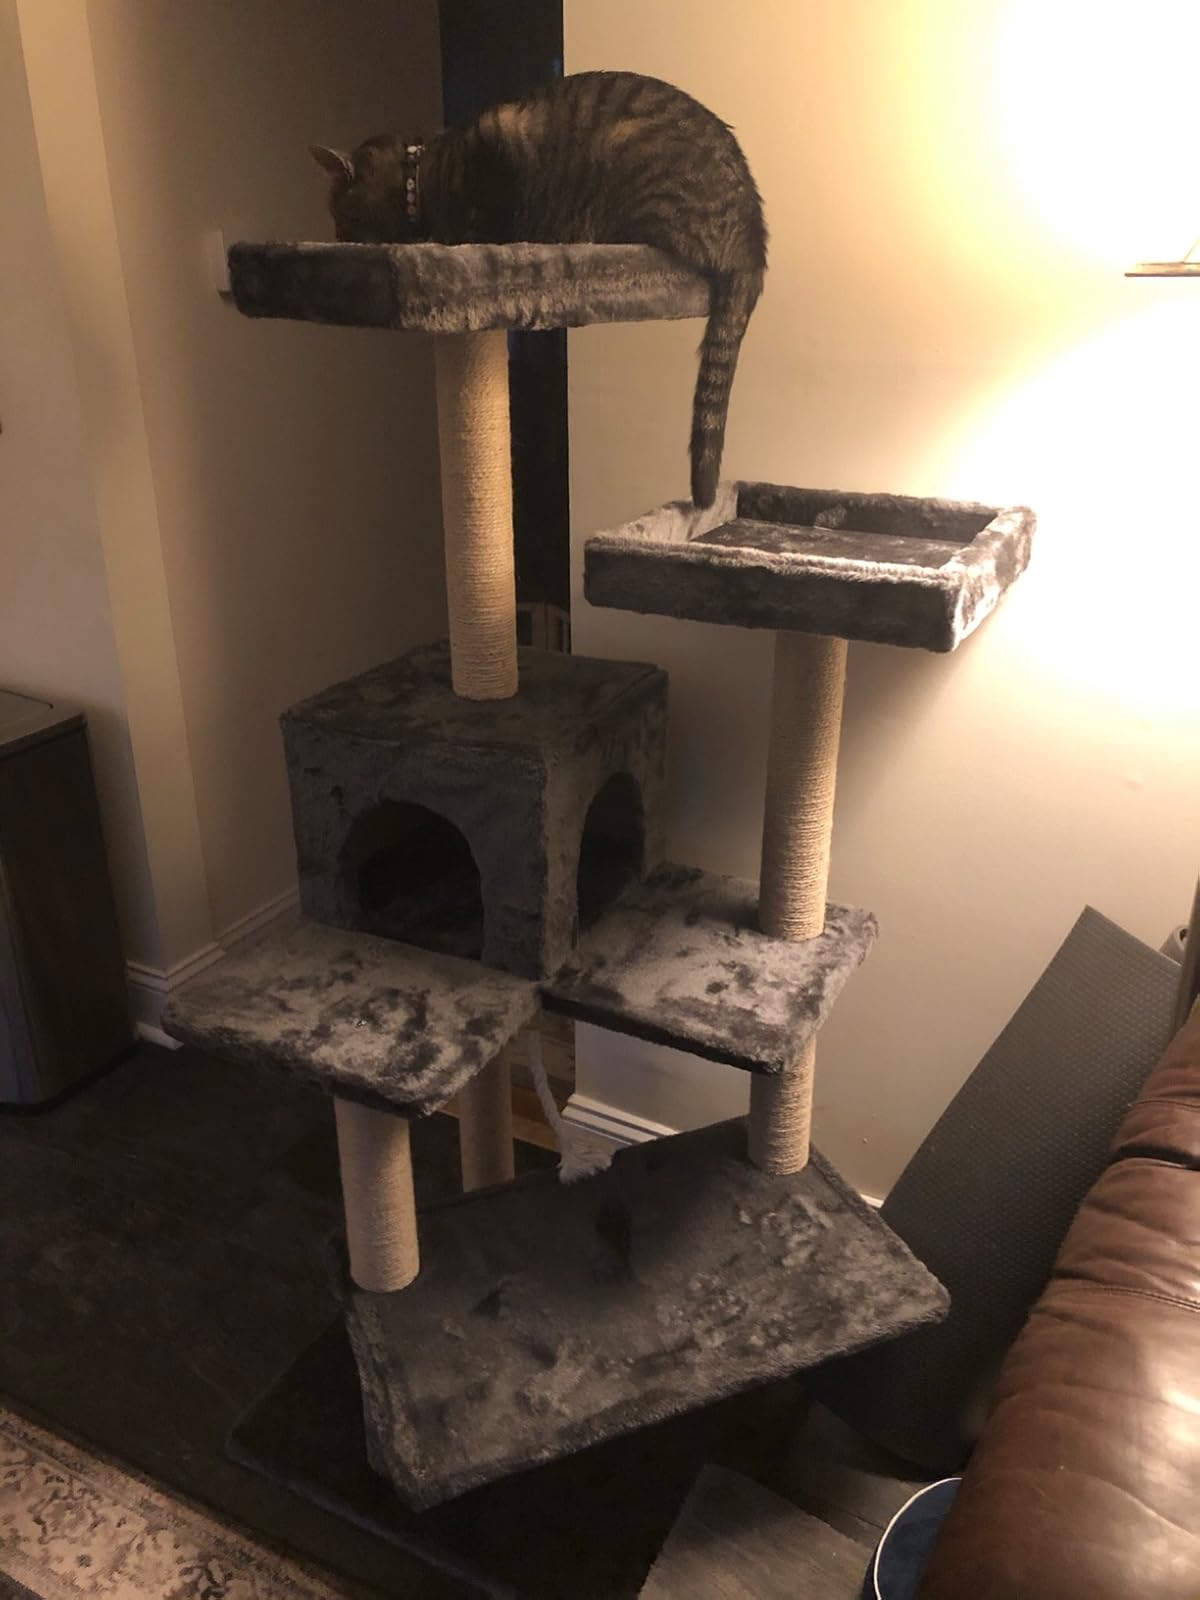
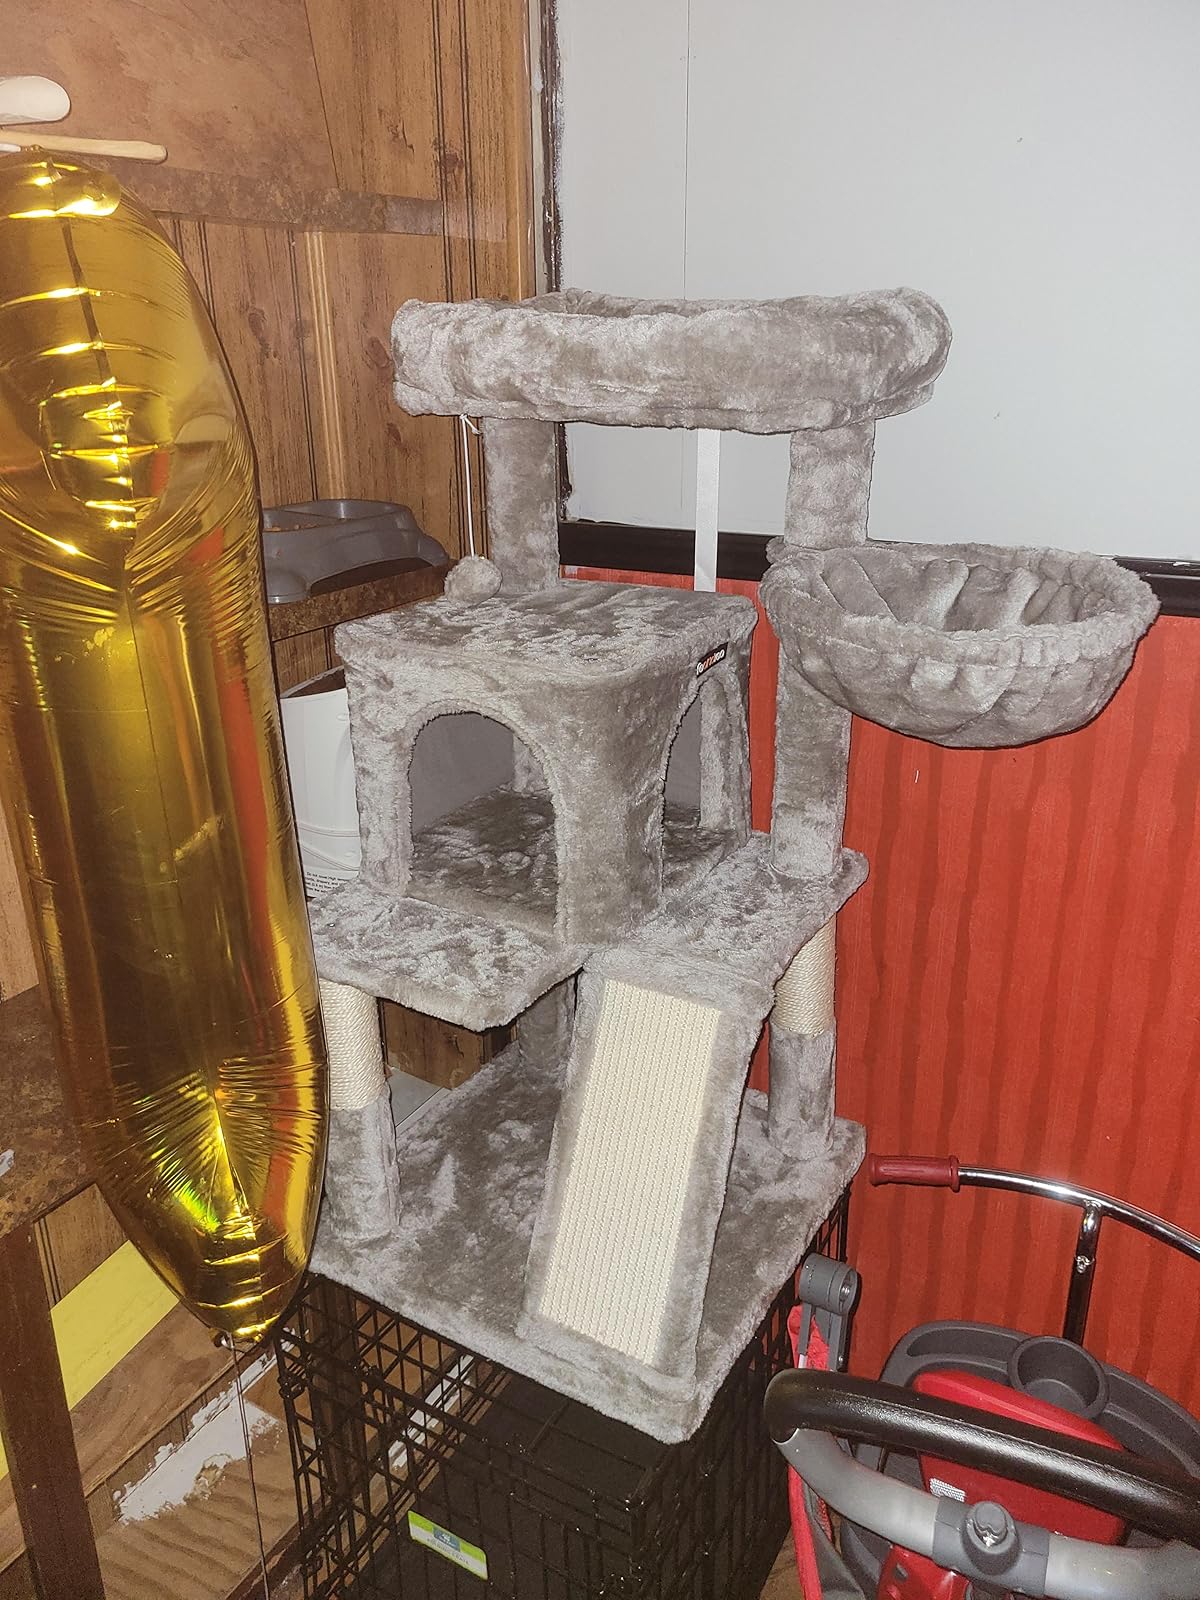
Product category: items_cat tree
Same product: no